Natirar

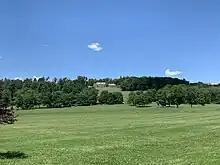
Natirar estate and park (2020)

Natirar is an estate spanning in Peapack-Gladstone, Far Hills and Bedminster, in Somerset County, New Jersey, United States. Its name is a reverse spelling of "Raritan". The complex was built between 1905 and 1912, when the main residence was completed. In 2003 it was sold by the estate of Hassan II, late King of Morocco, to Somerset County, New Jersey, and is now administered by the Somerset County Park Commission. Approximately of the estate have been leased to develop that portion of the estate (which includes the mansion, stable/carriage barn and most of the other outbuildings) into an exclusive hotel, spa, restaurant complex.